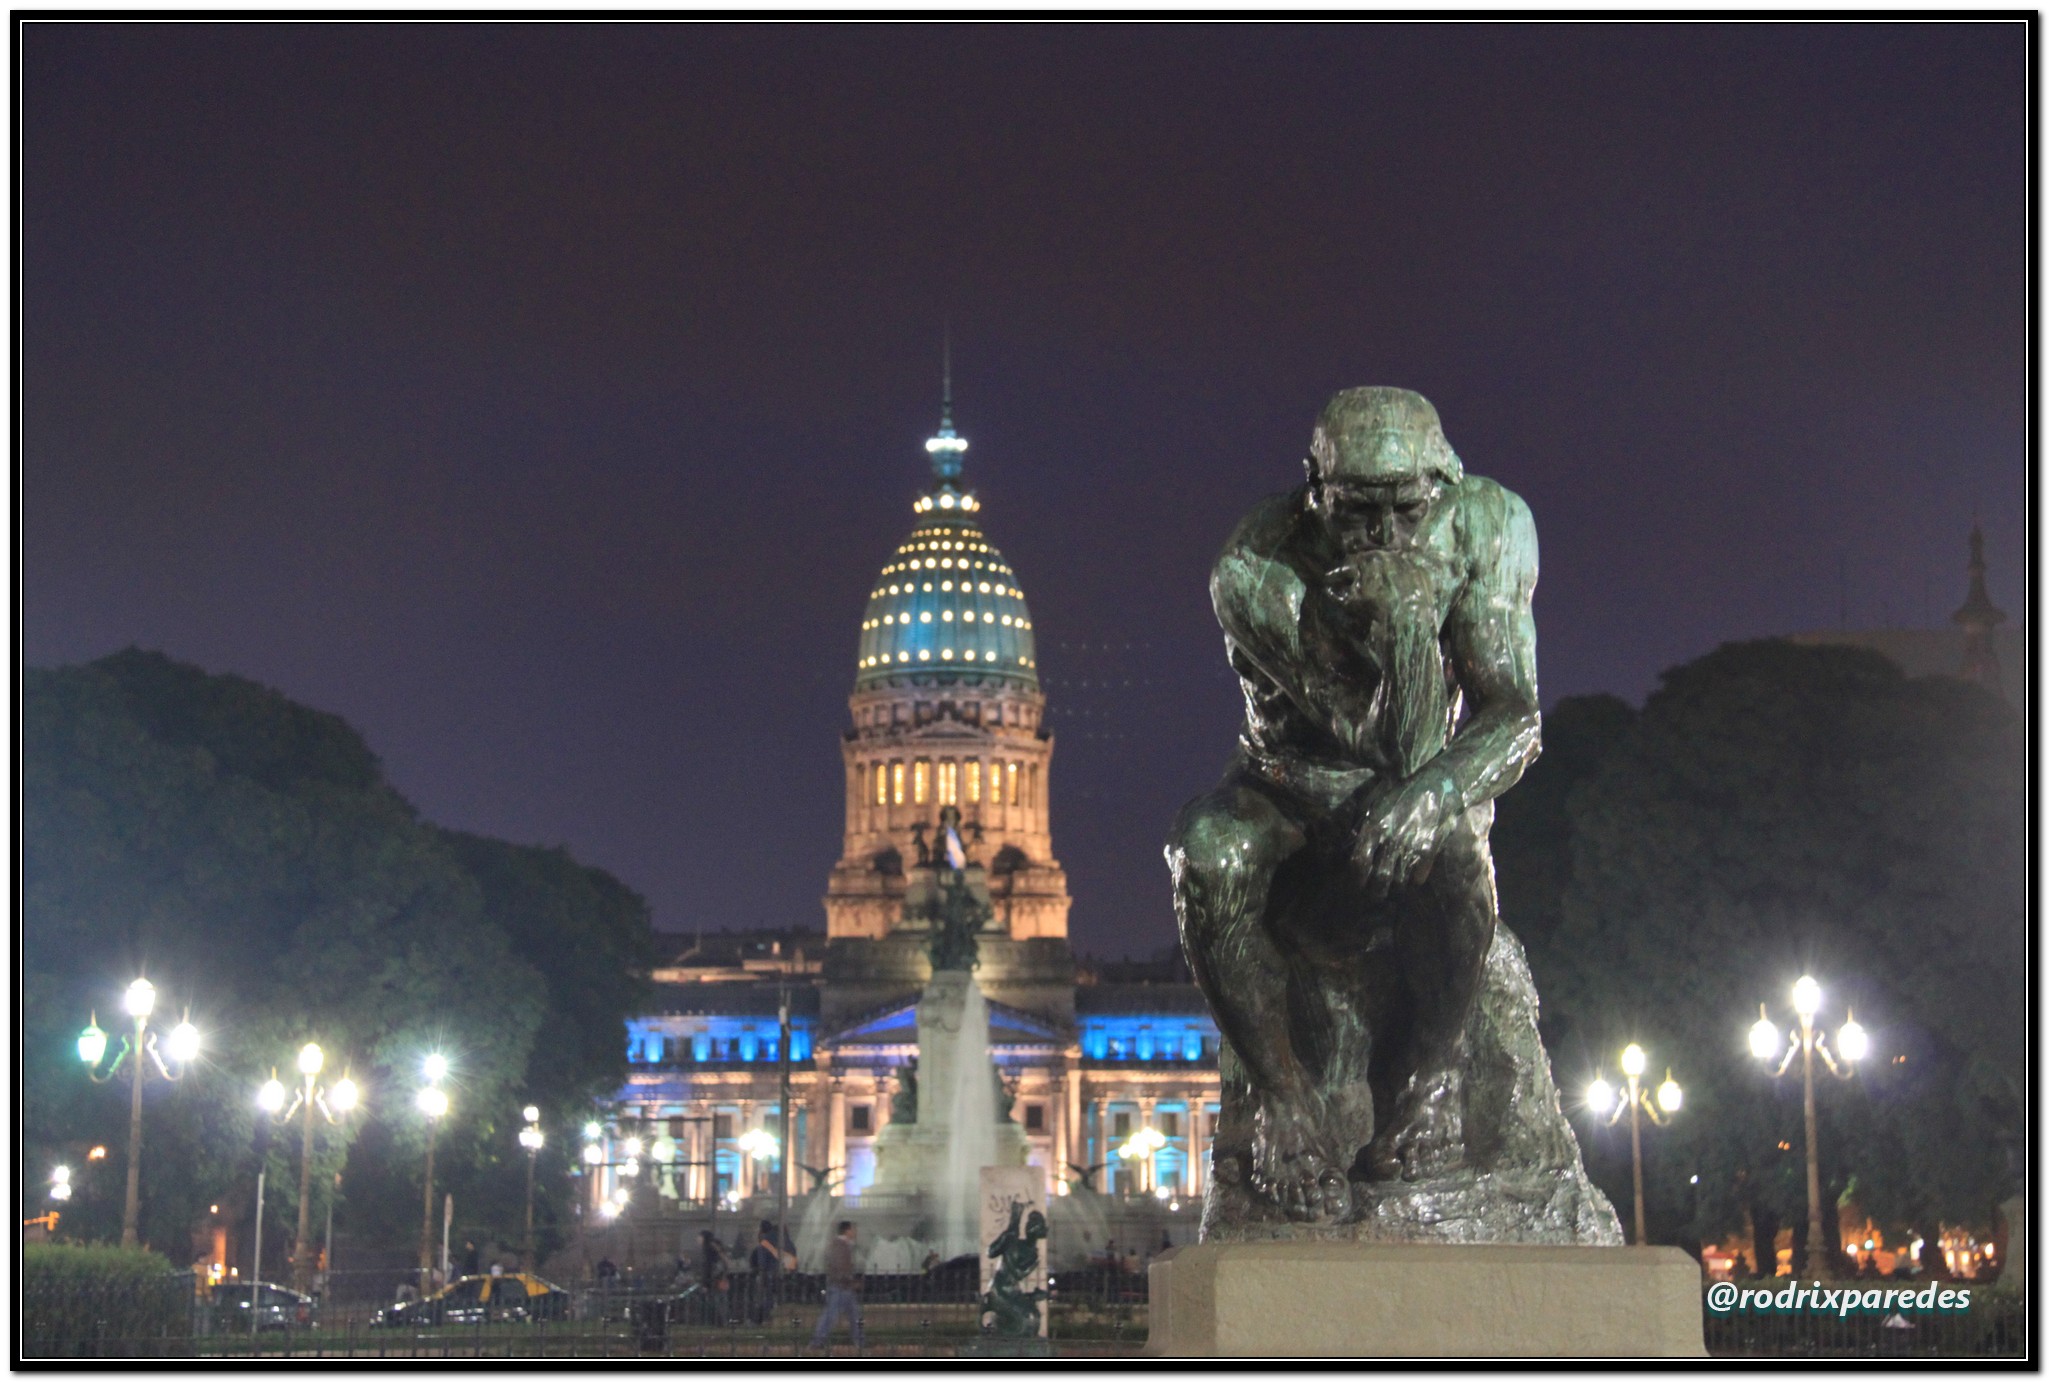
night, monument, landmark, lights, argentina, militar, desfile, noche, civico, 1810, 2505, bicentenario, 25052010